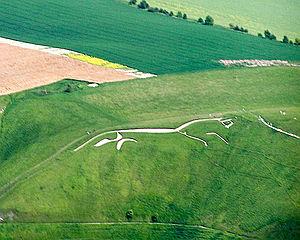
Le IIᵉ millénaire av. J.-C. a débuté le 1ᵉʳ janvier 2000 av. J.-C. et s’est achevé le 31 décembre 1001 av. J.-C. dans le calendrier julien proleptique.
Le cheval de Saxe est un motif héraldique. Il représente le peuple saxon, l’ancien duché de Saxe et les entités politiques qui s’y rattachent, avant tout celles appartenant aux Guelfes. C’est aujourd’hui le motif du blason du Land de Basse-Saxe. Le cheval de Westphalie avec sa queue dressée, est le motif du blason traditionnel de la Westphalie et constitue aujourd’hui, sous celle forme un élément du blason du Land de Rhénanie-du-Nord-Westphalie. La région néerlandaise voisine de Twente et le comté britannique de Kent portent également ce motif sur leur écusson actuel.
Vale of White Horse est l'un des cinq districts de l’Oxfordshire, en Angleterre. Il est créé le 1ᵉʳ avril 1974. Le Vale of White Horse correspond à la vallée de l'Ock, une petite rivière qui se jette dans la Tamise. Il comporte 68 paroisses civiles, la plus peuplée étant celle d'Abingdon dans l'est du district, au confluent de l'Ock et de la Tamise.
Le cheval blanc est, dans la culture humaine, au centre de nombreux mythes, de légendes, de contes, de traditions et de représentations à travers le monde. Des pouvoirs fabuleux leur sont attribués, tels que la clairvoyance et le don de prophétie. Associés à des rituels impliquant leur sacrifice, aussi bien en Irlande qu'en Germanie et en Mongolie, les chevaux blancs se font montures des prophètes, des rois, des héros et des princes charmants dans des pays aussi éloignés que la Grèce antique, l'Inde, la France, l'Iran, le proche orient et les Philippines, et participent à l'eschatologie dans de nombreuses cultures.